Byakuren Yanagiwara

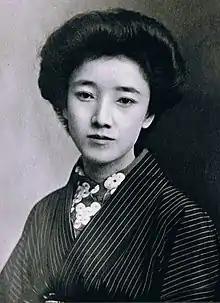
Byakuren Yanagiwara

Byakuren Yanagiwara ("Yanagiwara Byakuren"; October 15, 1885 – February 22, 1967) was a Japanese poet and novelist. She is best known for the Byakuren incident. She is one of the Three Beauties of Taishō period.